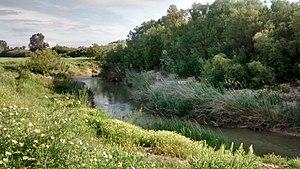
Le Guadajoz est une rivière espagnole, affluent du Guadalquivir.